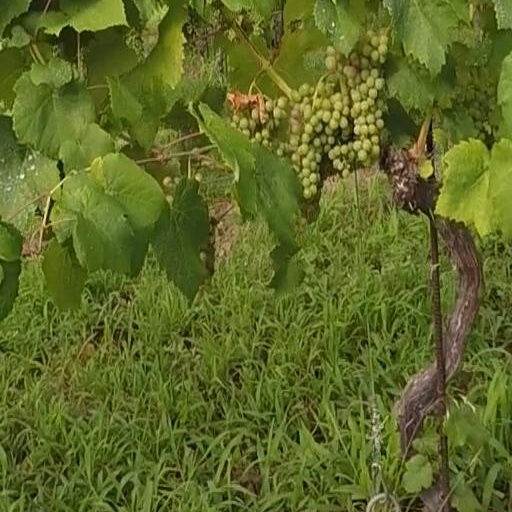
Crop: grape